Valpuesta

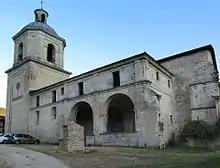
Collegiate church of Santa María

Valpuesta (Latin "Valliposita" or "Valle Conposita") was a Catholic diocese in Castile in northern Spain. Today it is a titular see.